Anton Adner

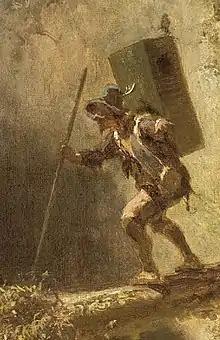
"Anton Adner" by Carl Spitzweg

Anton Adner (1705? – 15 March 1822), also known as the Bavarian Methusalem, was a Bavarian artisan of wood, who reportedly is of the oldest people to have lived in that region of Germany.